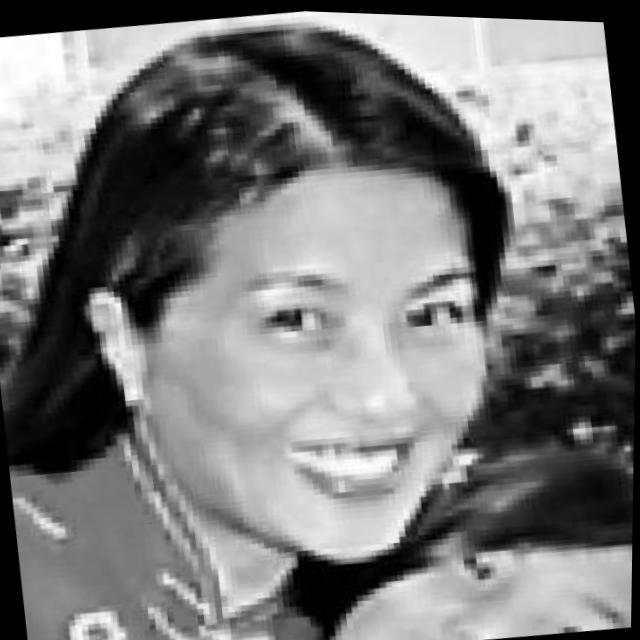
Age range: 21-44